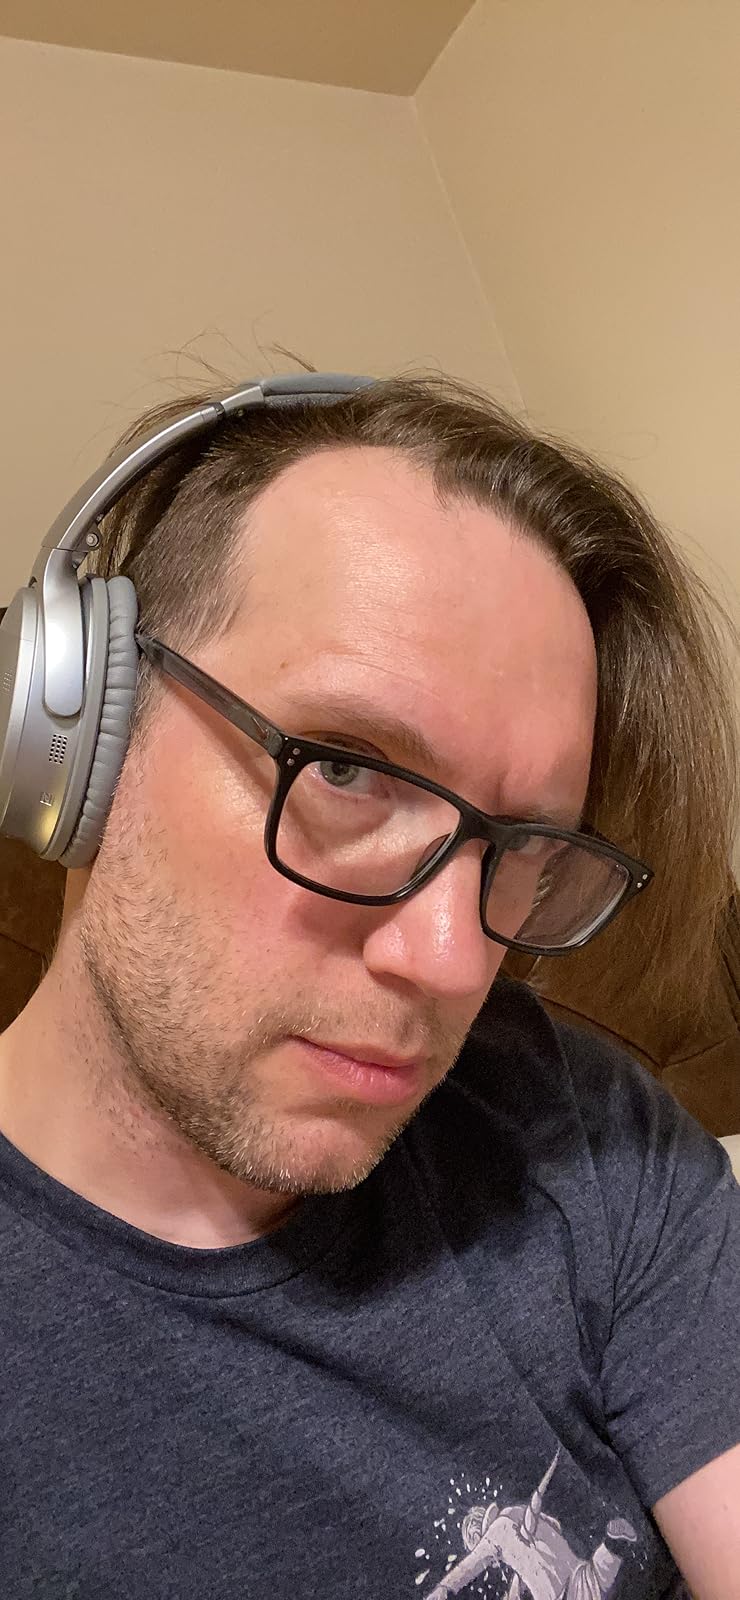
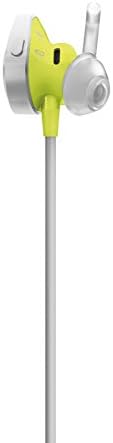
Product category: headphones
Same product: no